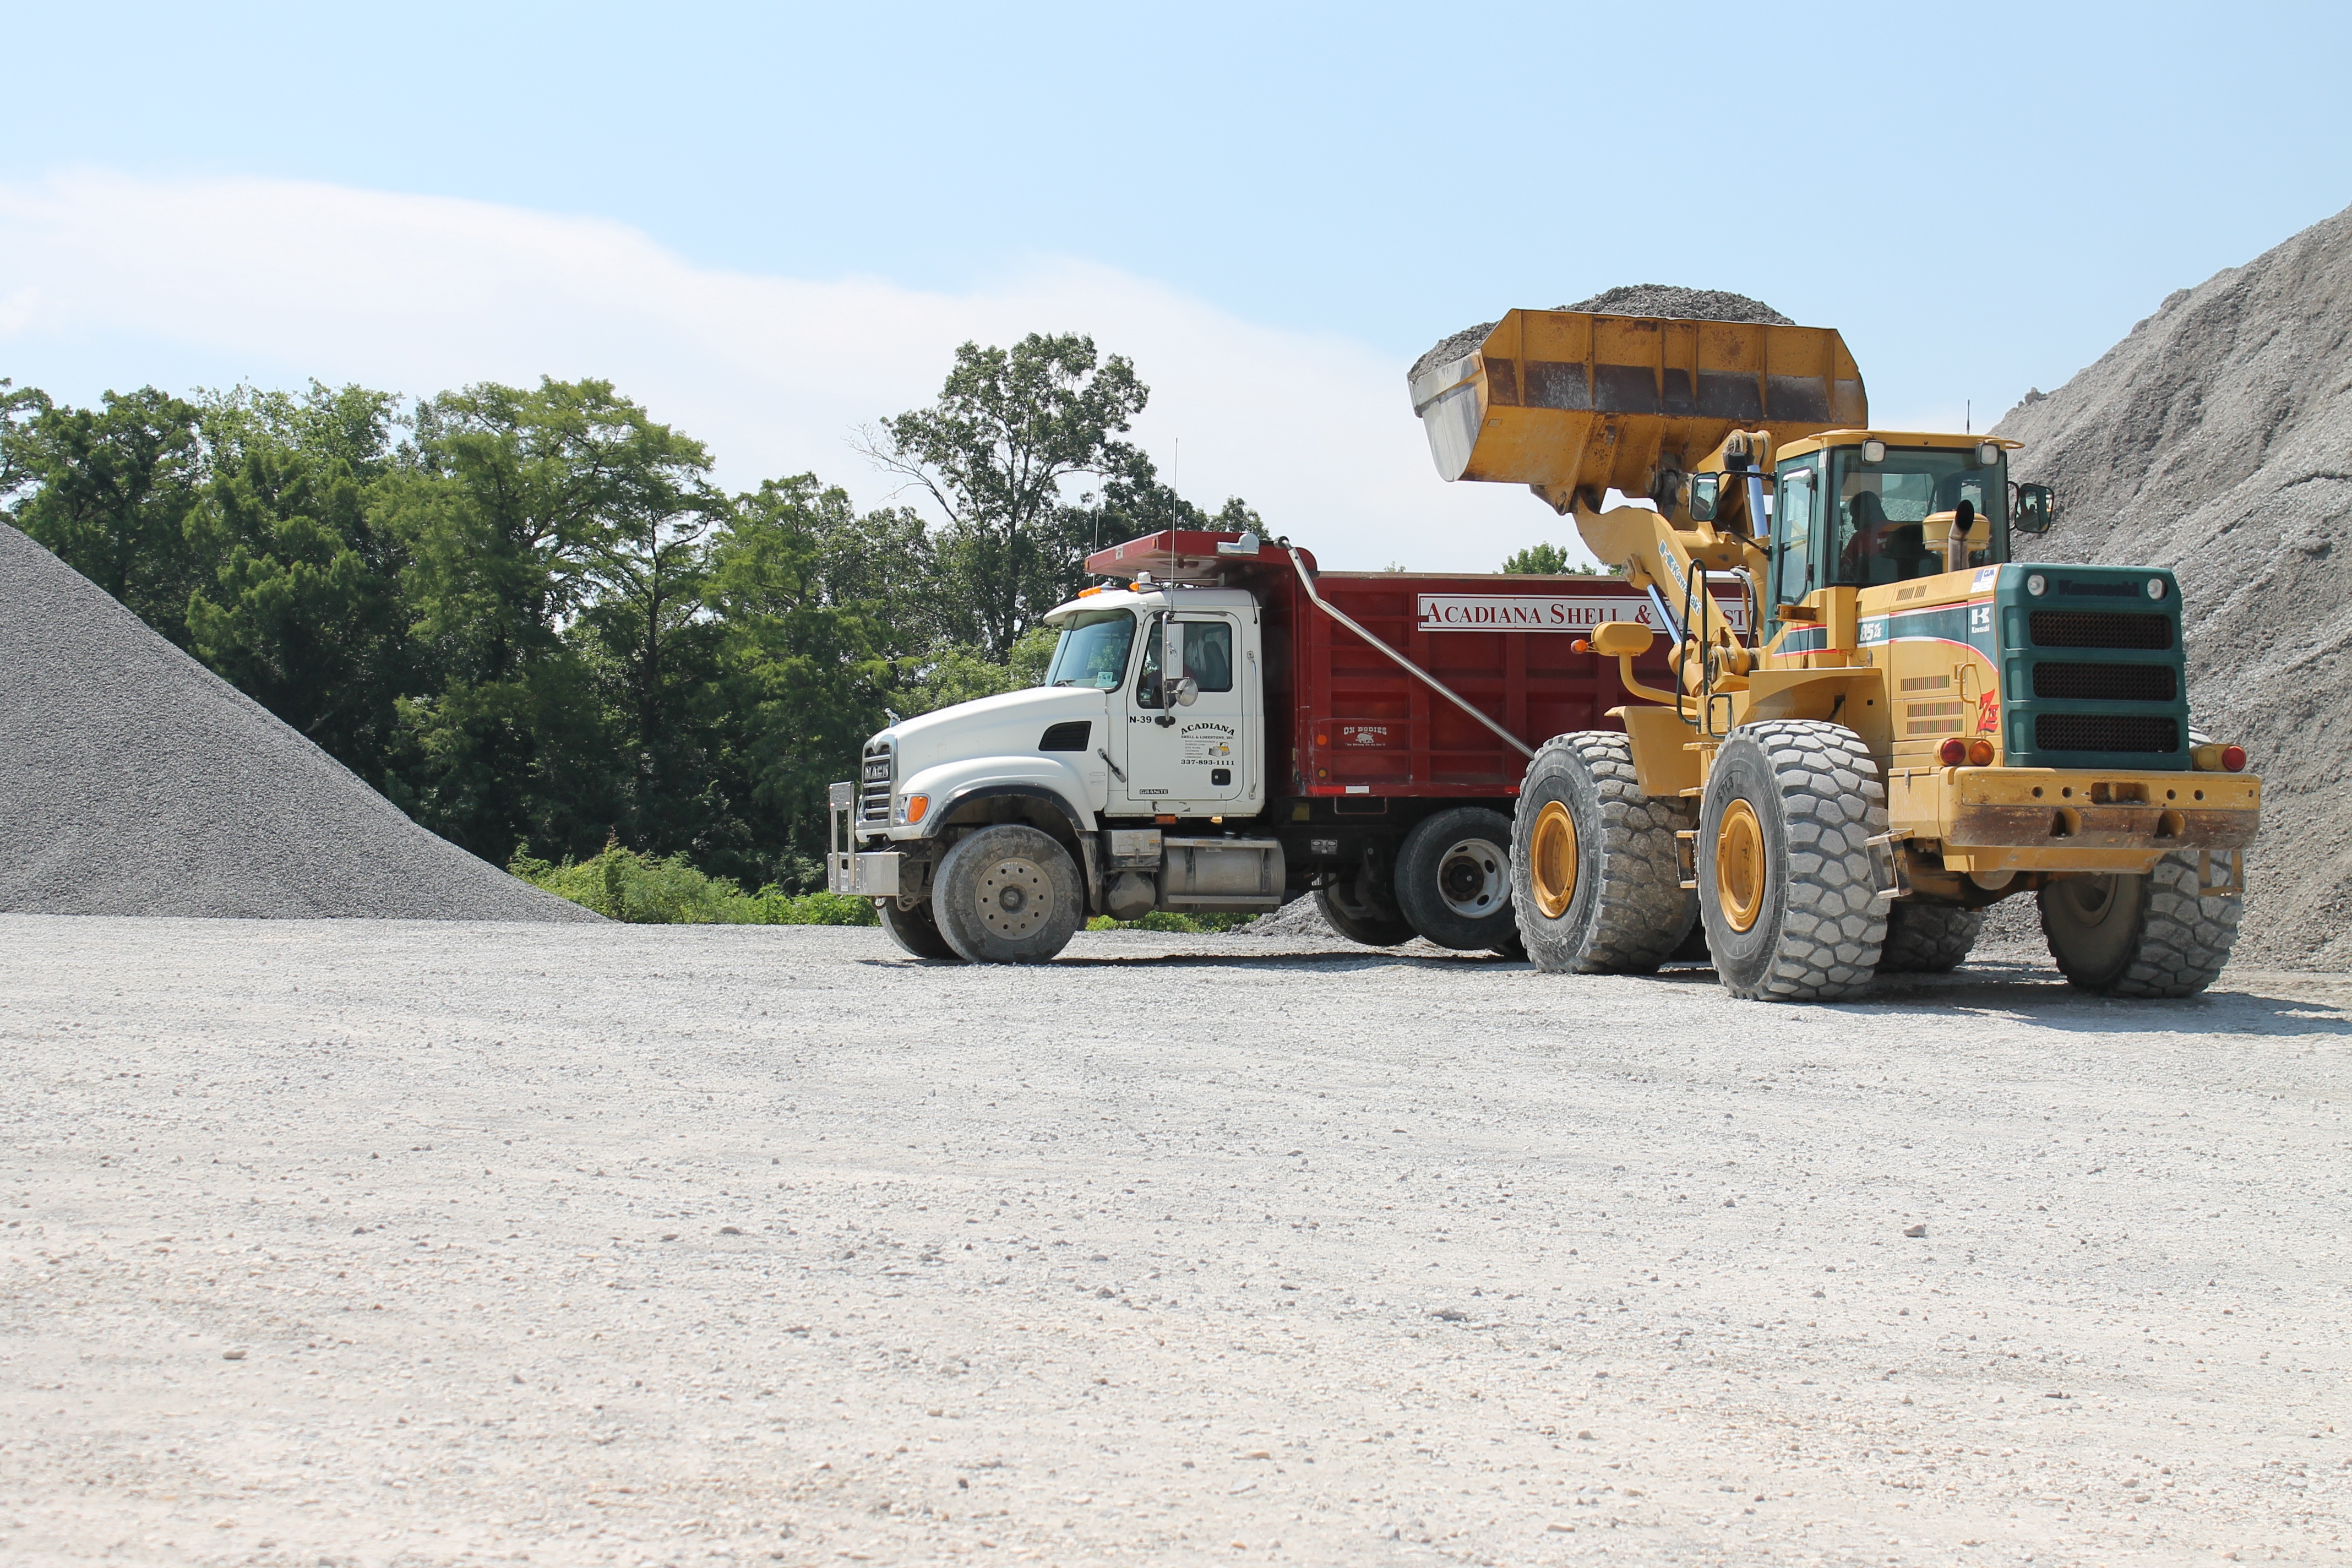
sand, road, asphalt, transport, construction, vehicle, soil, agriculture, bulldozer, construction site, excavator, heavy equipment, construction equipment, earthmover, off roading